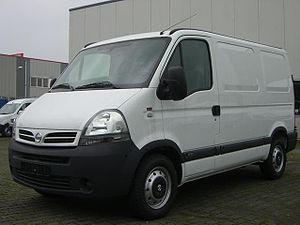
Renault-Nissan-Mitsubishi est une alliance liée par des participations croisées, détenue à parité par Renault et Nissan.